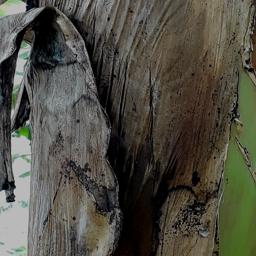
Label: PSEUDOSTEM WEEVIL